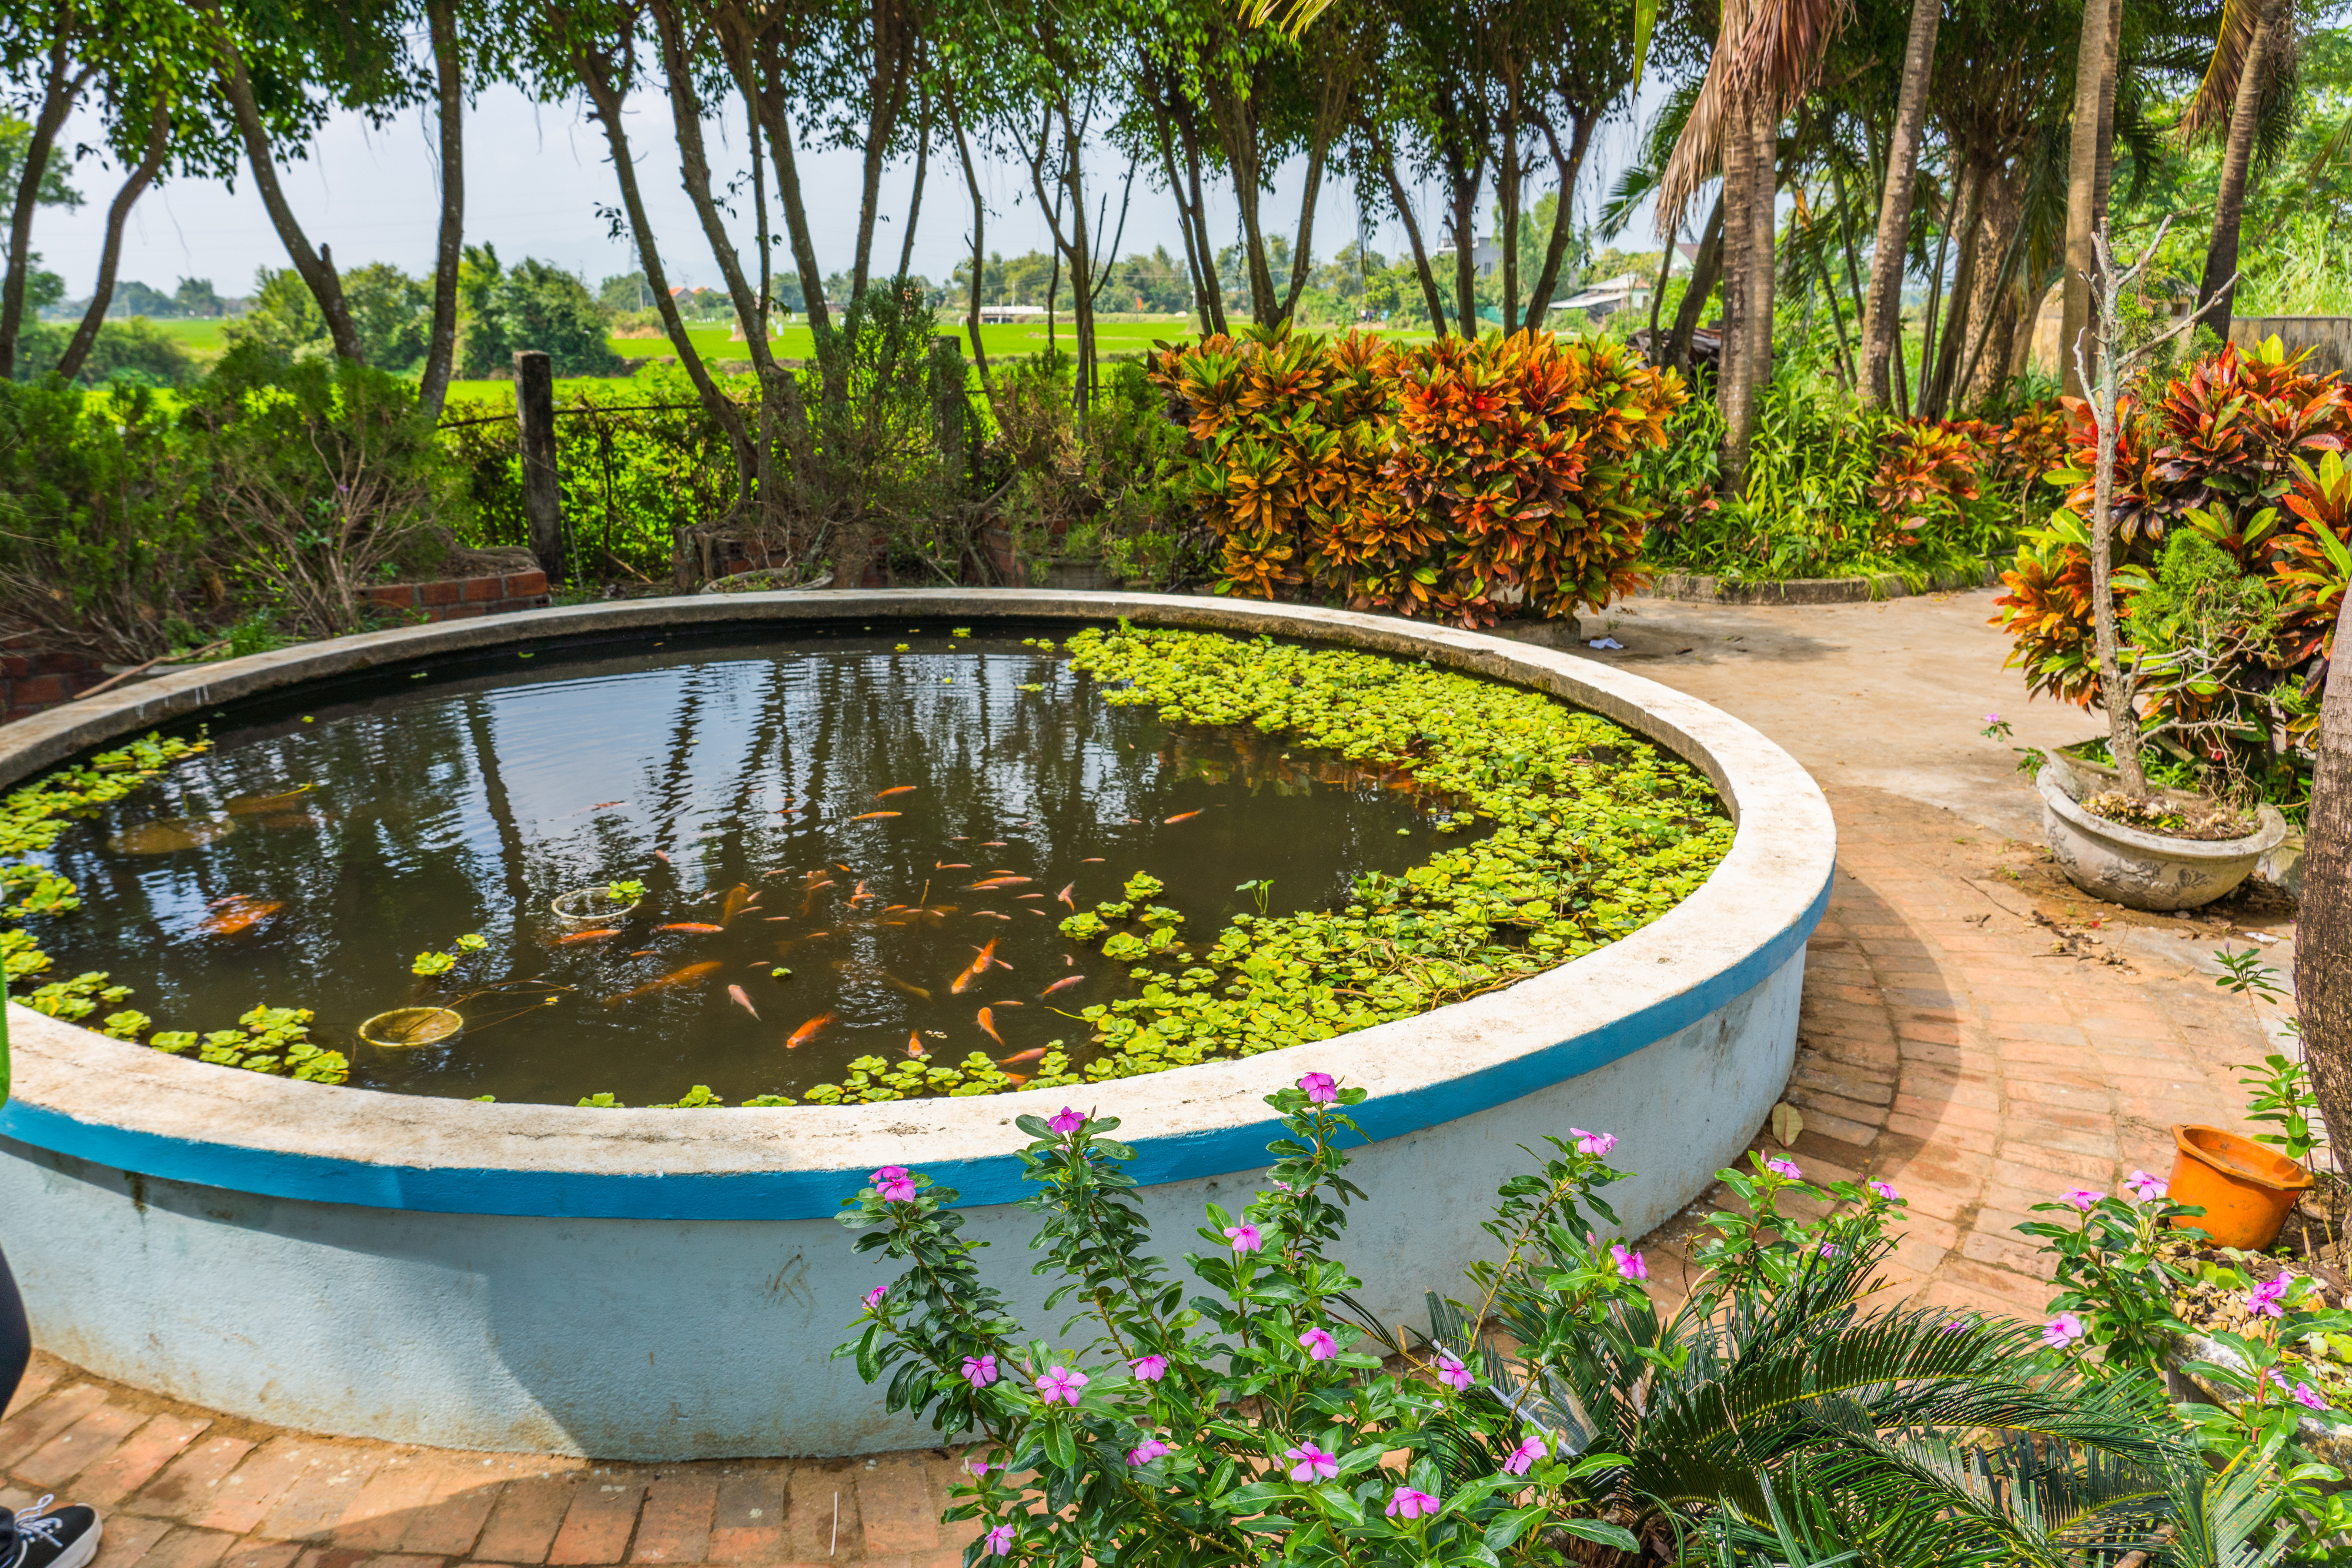
vietnam, ponds, carp, fish, scenery, nature, plant, garden, shrub, natural landscape, flower, landscape, botany, pond, water feature, annual plant, botanical garden, landscaping, plantation, flowerpot, yard, arecales, palm tree, wetland, perennial plant, tropics